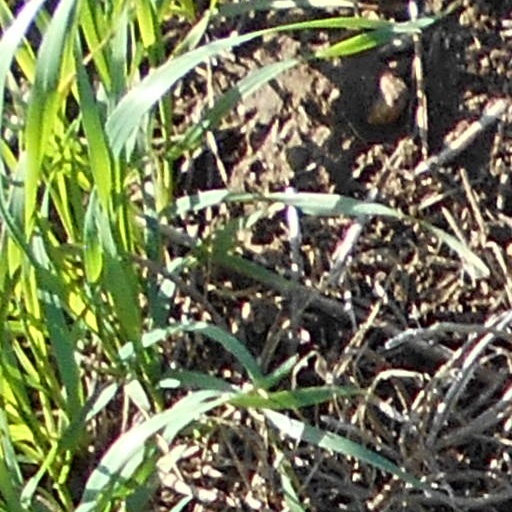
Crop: wheat